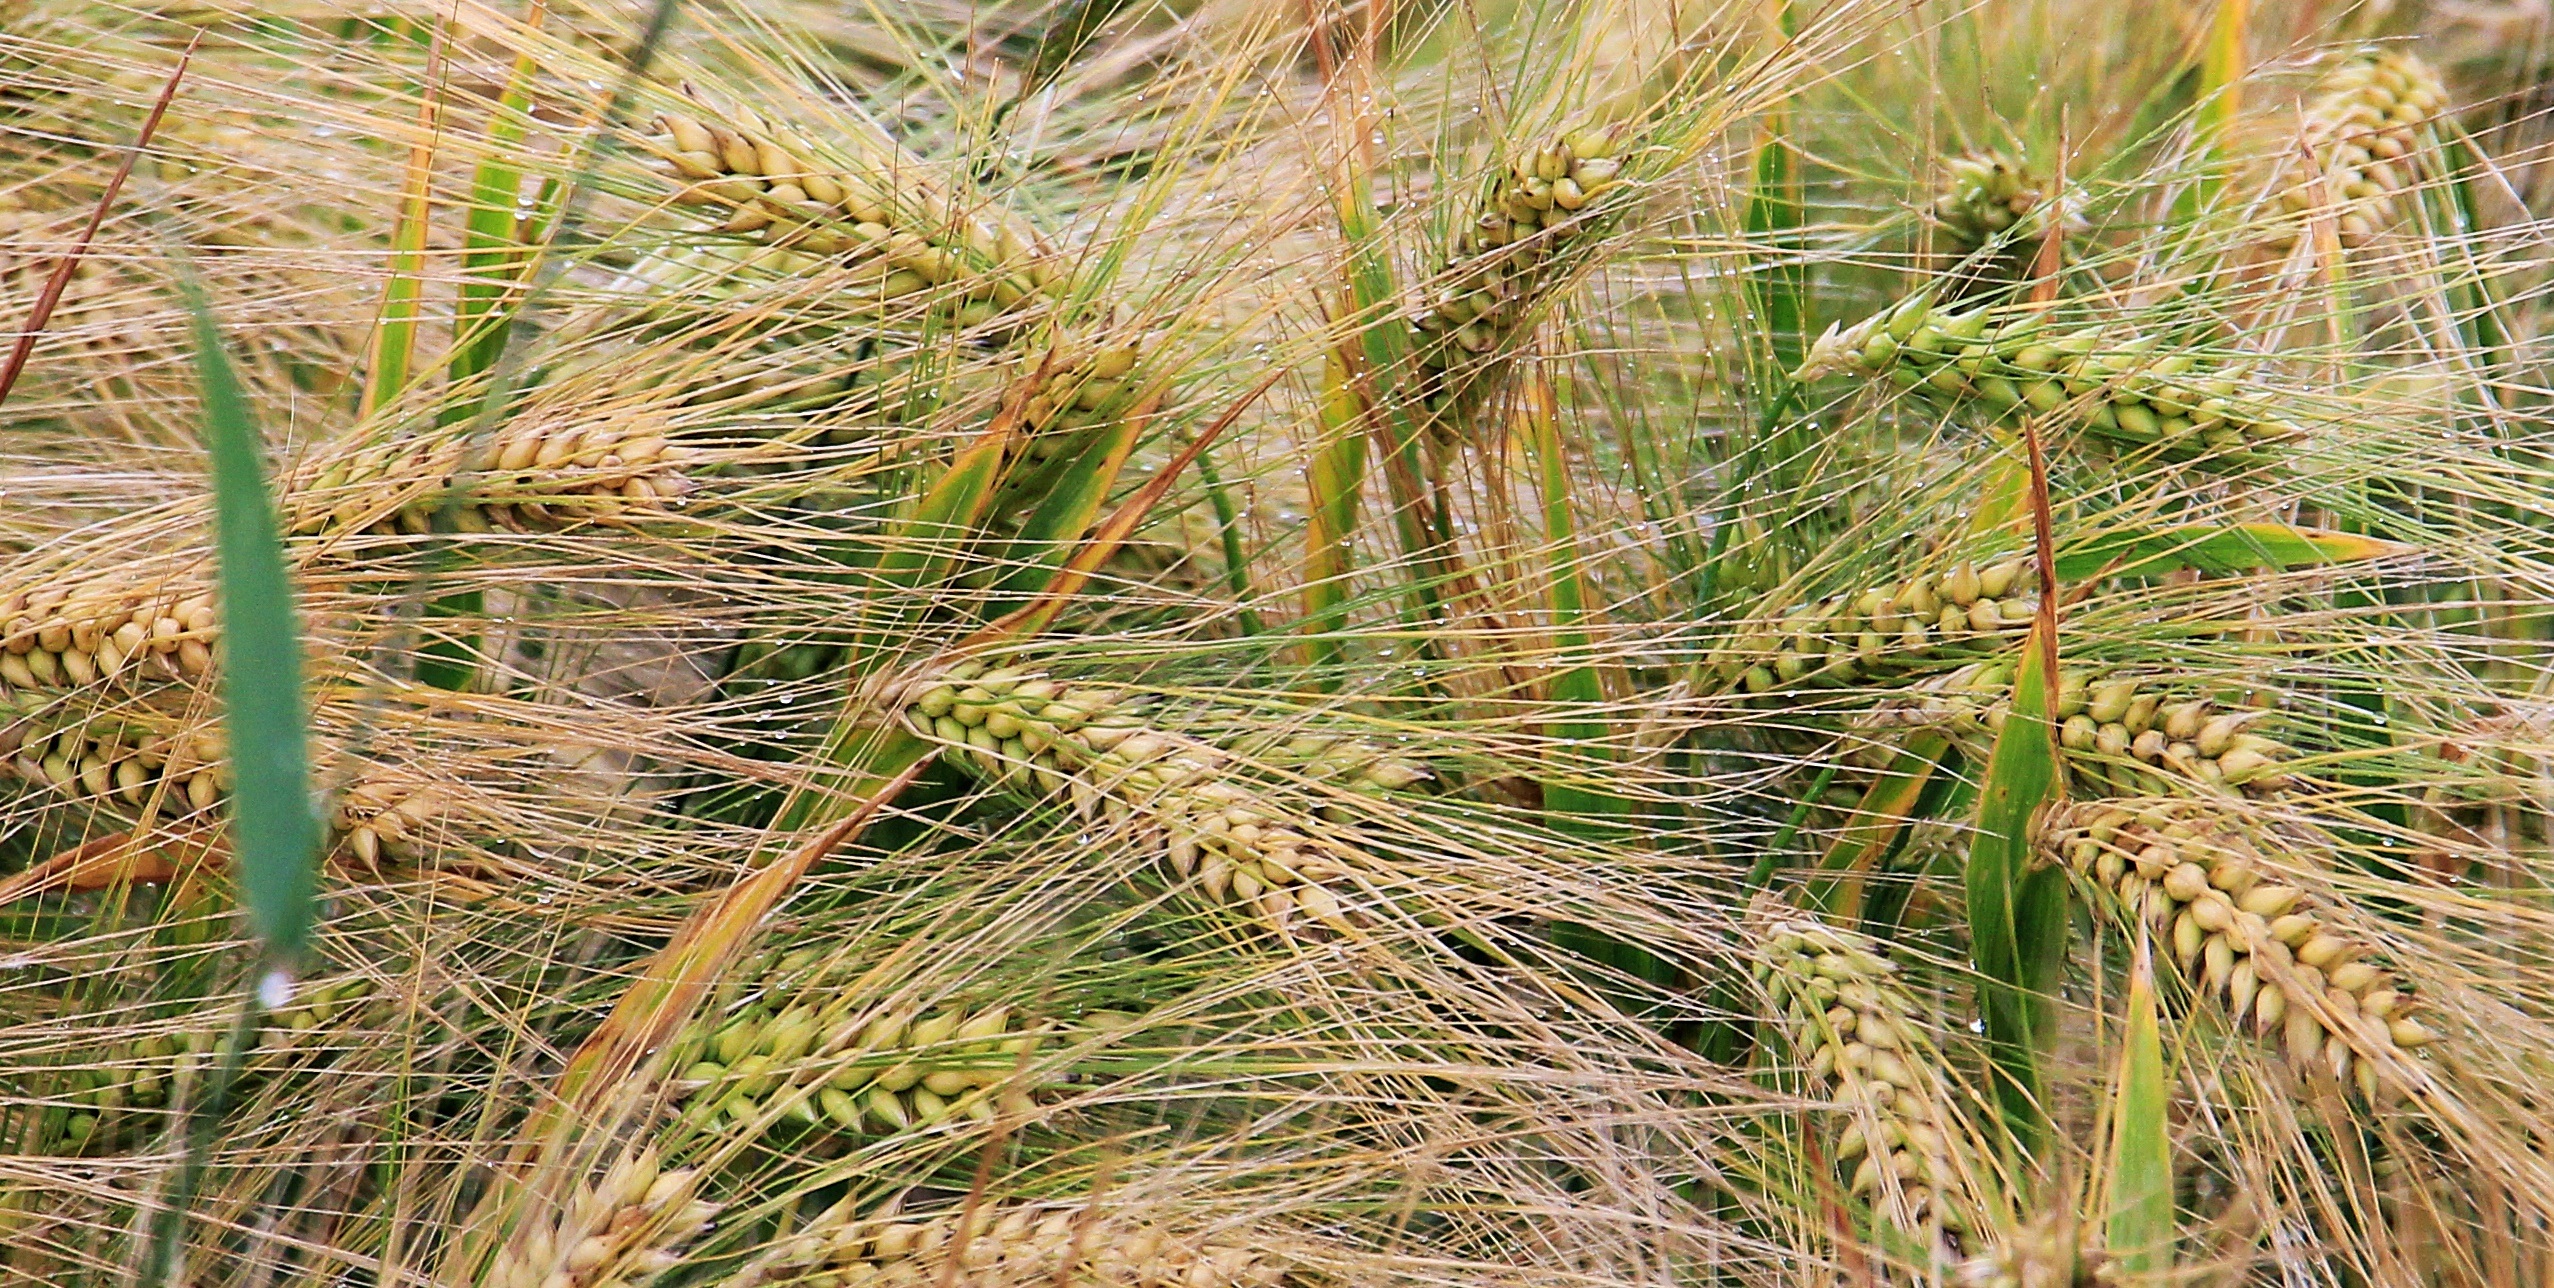
landscape, nature, grass, plant, field, barley, wheat, grain, prairie, food, crop, agriculture, spike, cereal, wheat field, rye, cornfield, cereals, ecosystem, golden yellow, paddy field, flowering plant, triticale, hordeum, grass family, land plant, phragmites